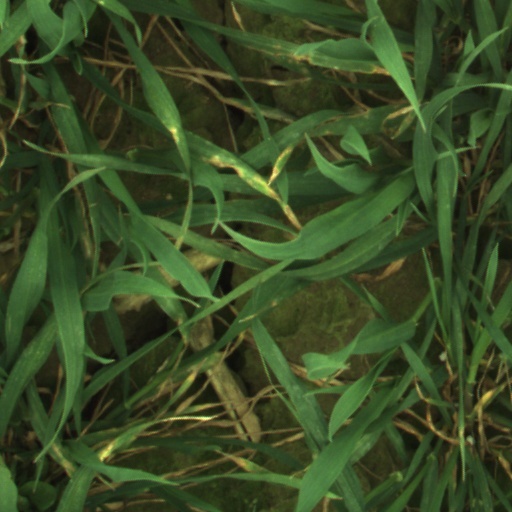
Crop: wheat